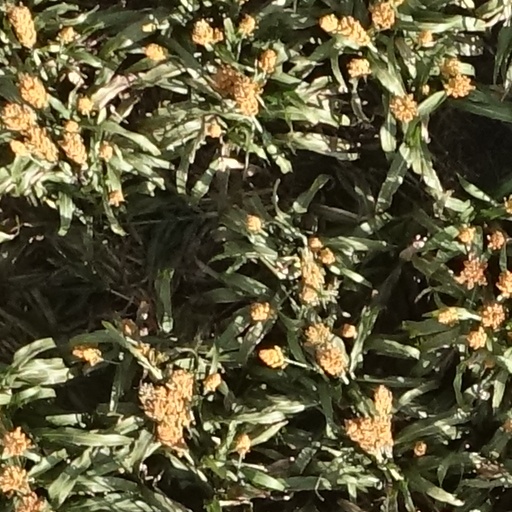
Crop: sorghum